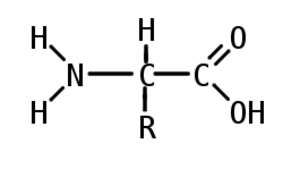
Aminosyre
Generel struktur af en aminosyre
I kemi er en aminosyre ethvert molekyle, som indeholder både en aminogruppe og carboxylsyregruppe.